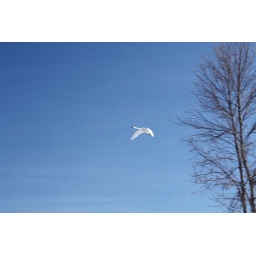
single trumpeter swan flying over